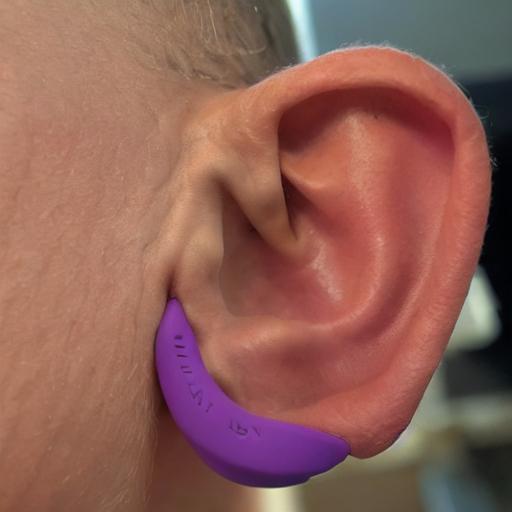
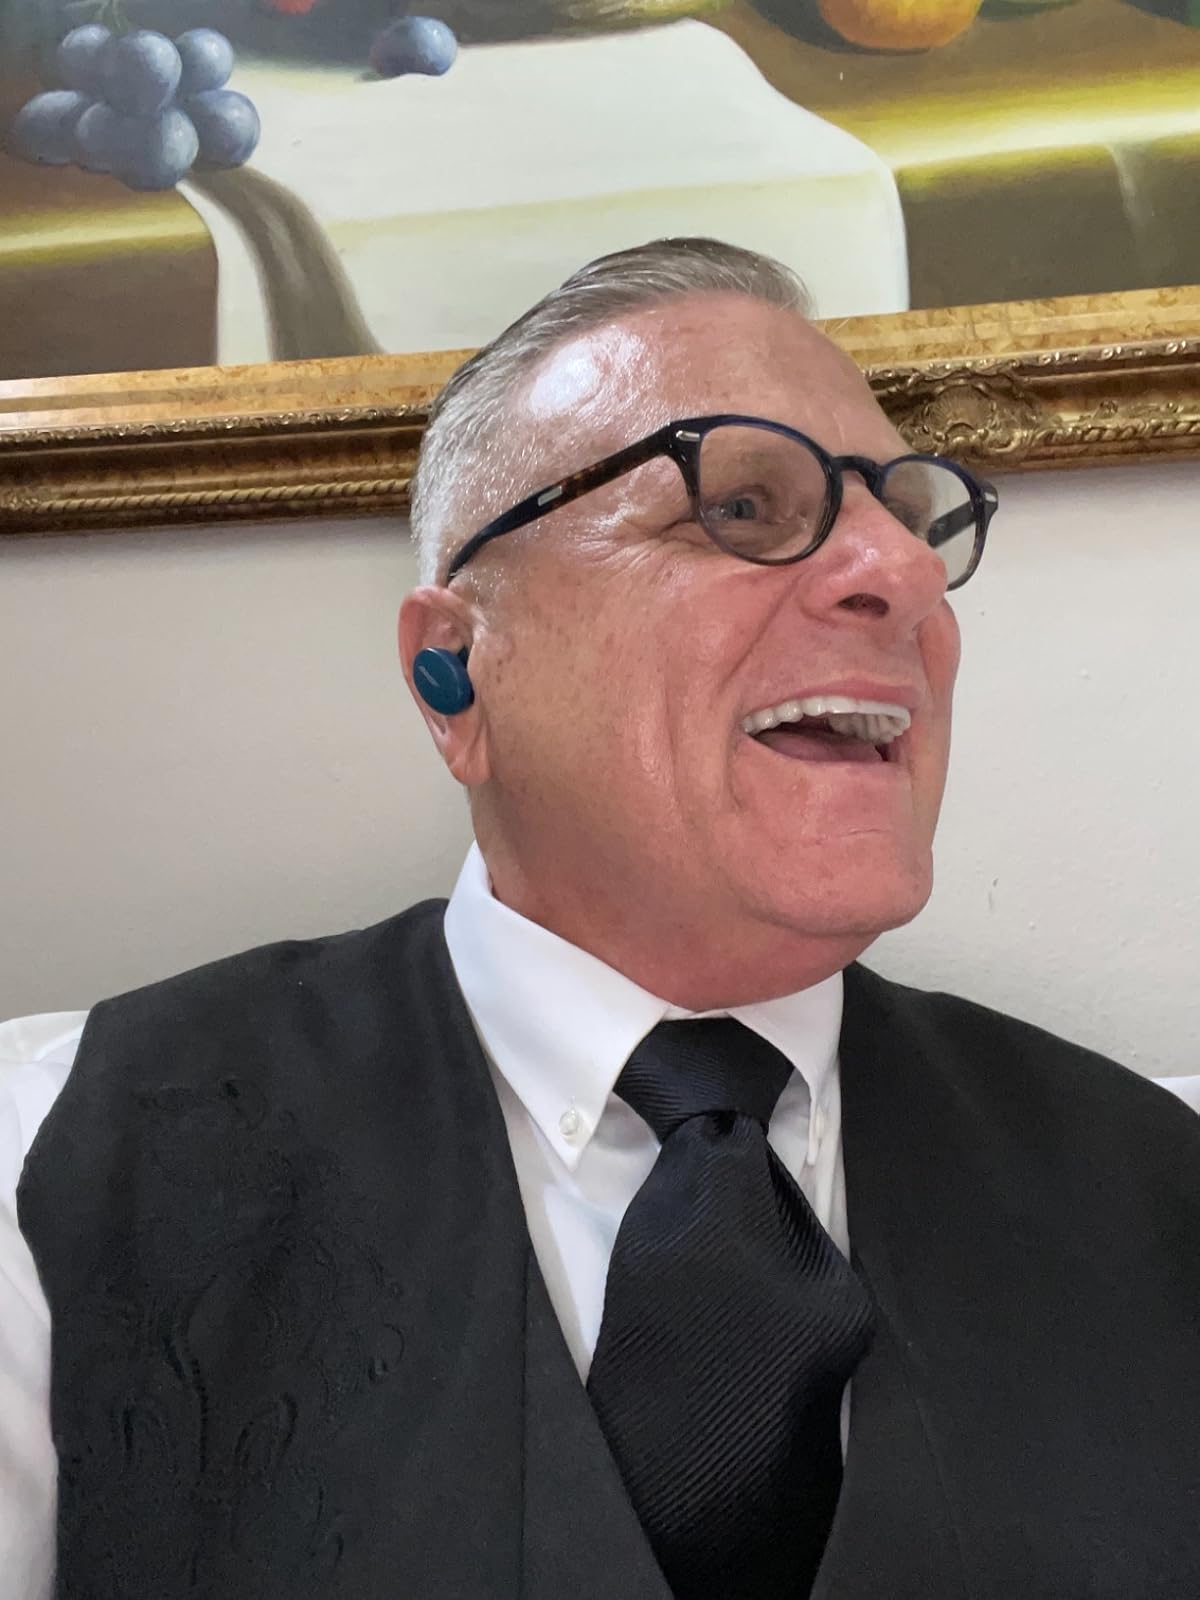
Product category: earbuds
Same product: no